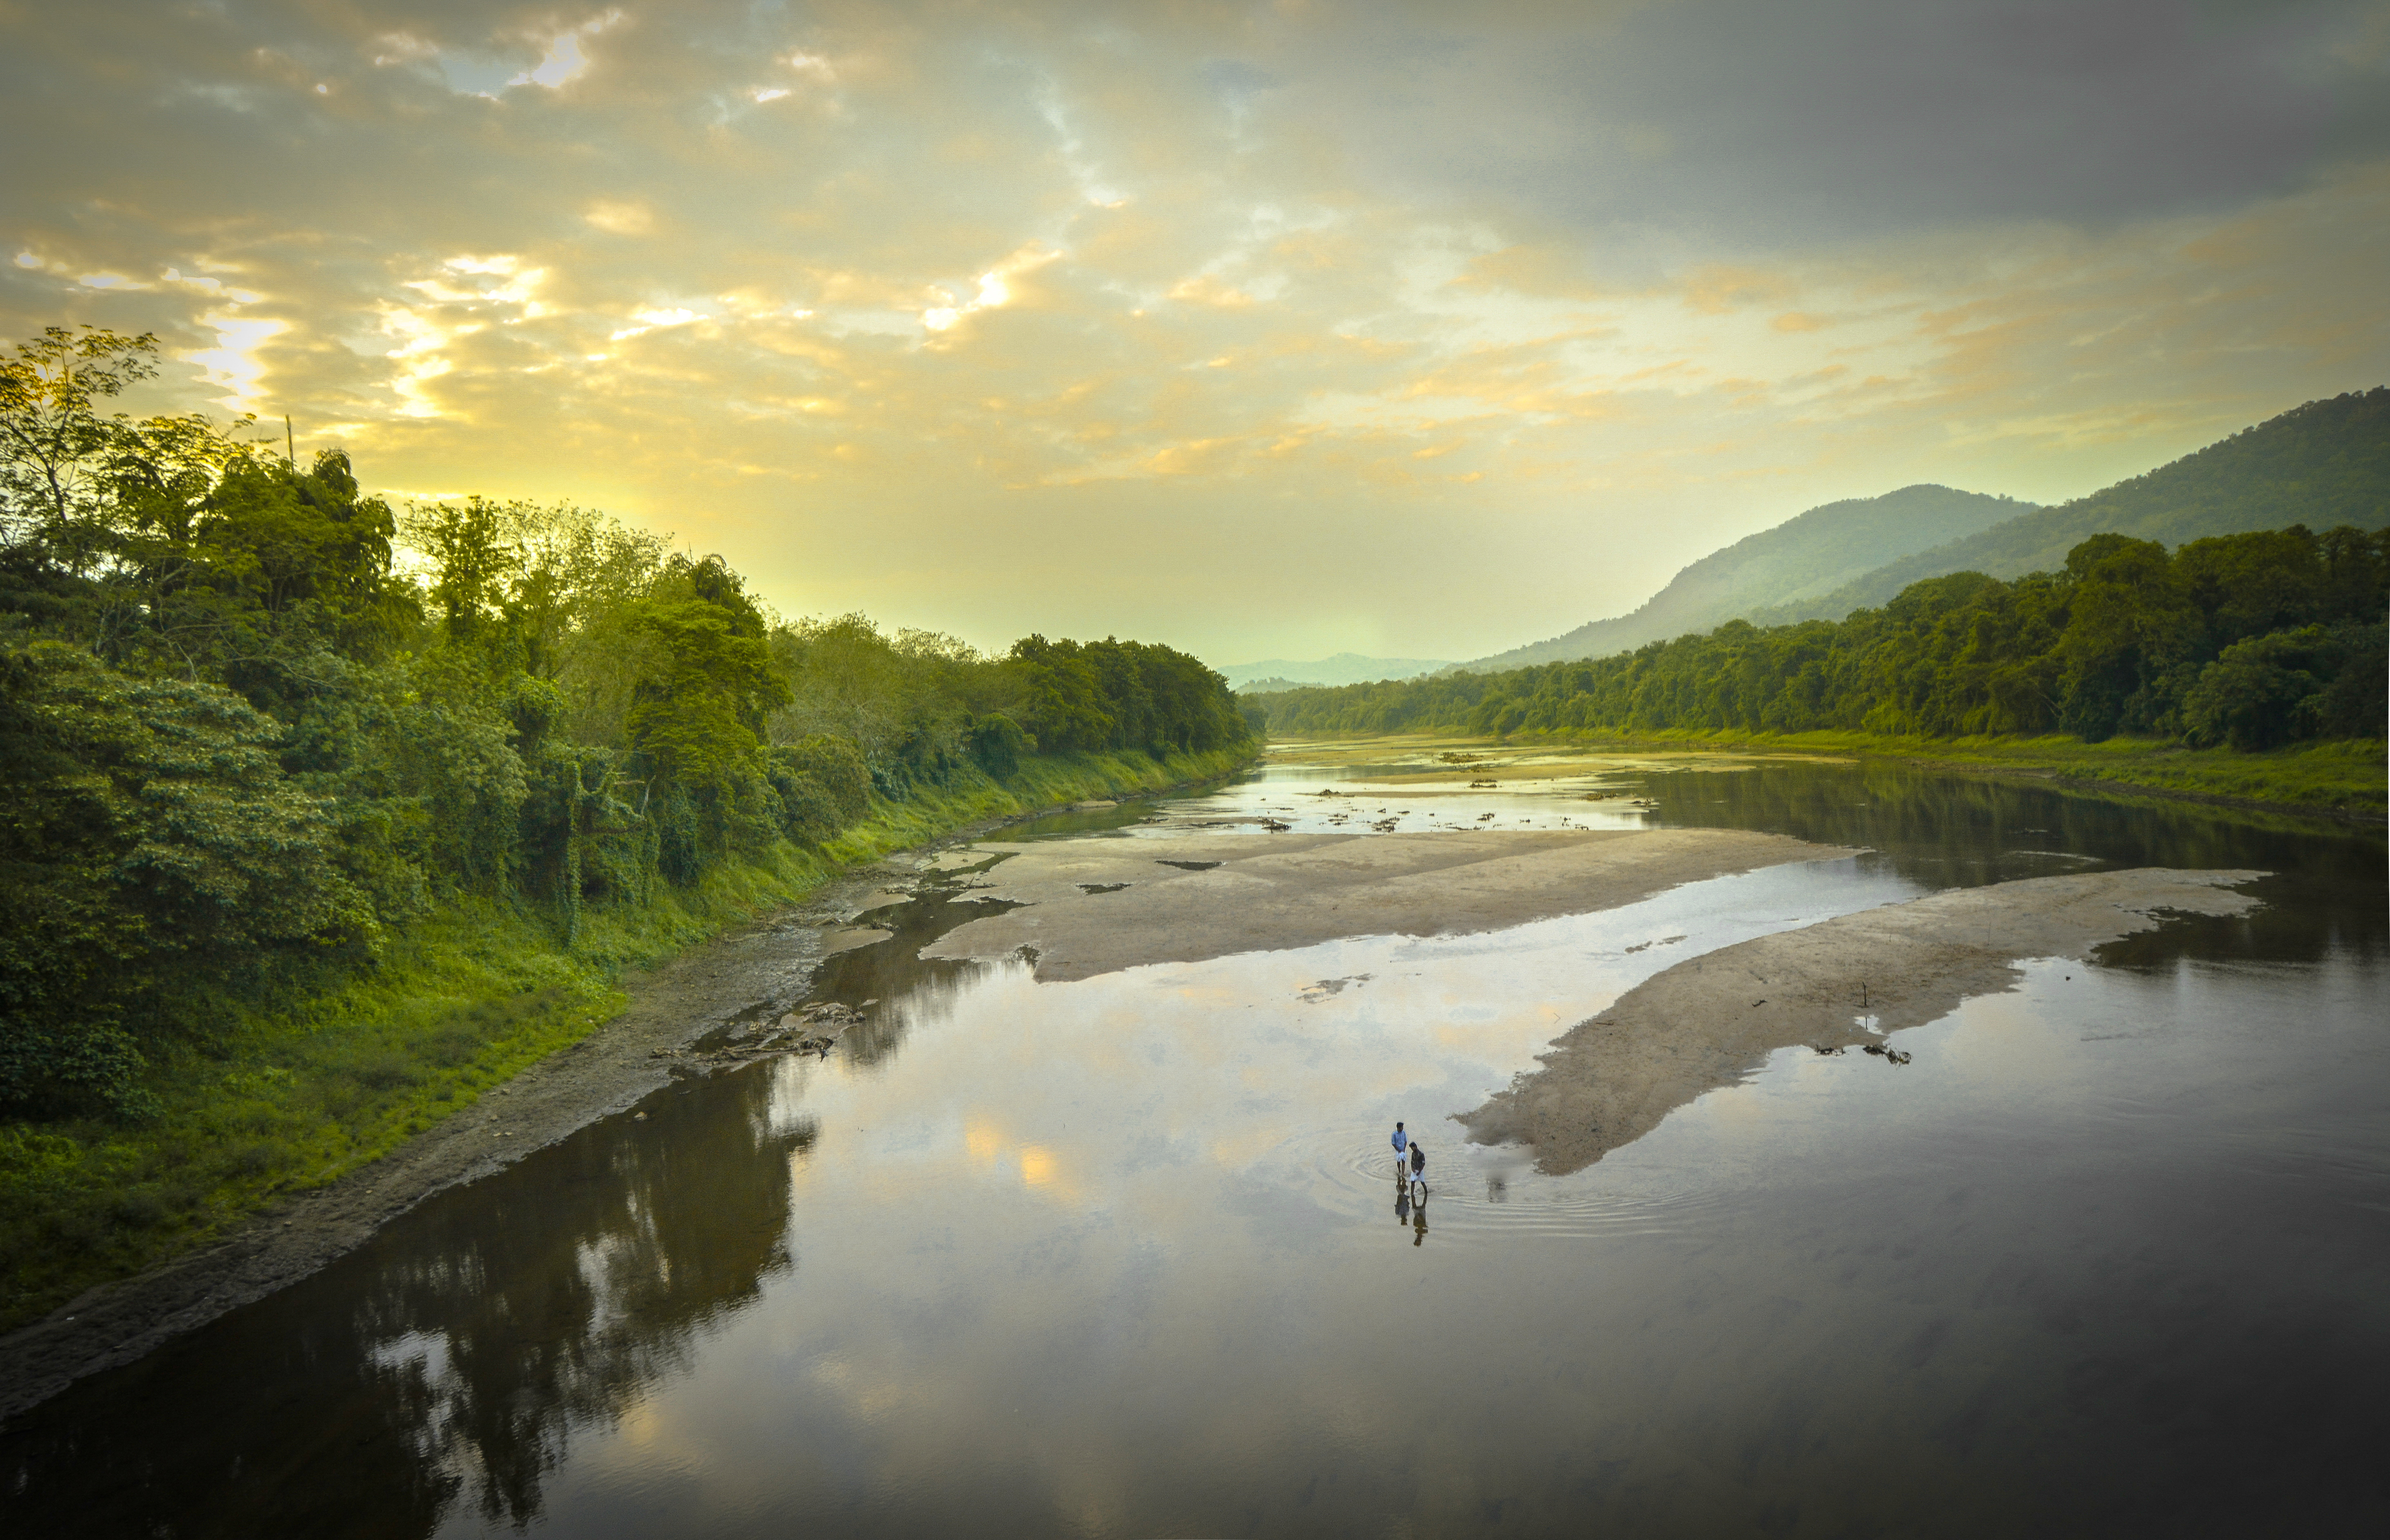
nature, reflection, river, water, waterway, loch, sky, bank, reservoir, morning, wilderness, water resources, lake, dawn, highland, lake district, tree, atmosphere, wetland, cloud, evening, sunlight, watercourse, landscape, fluvial landforms of streams, calm, hill, floodplain, horizon, sunrise, inlet, mist, sunset